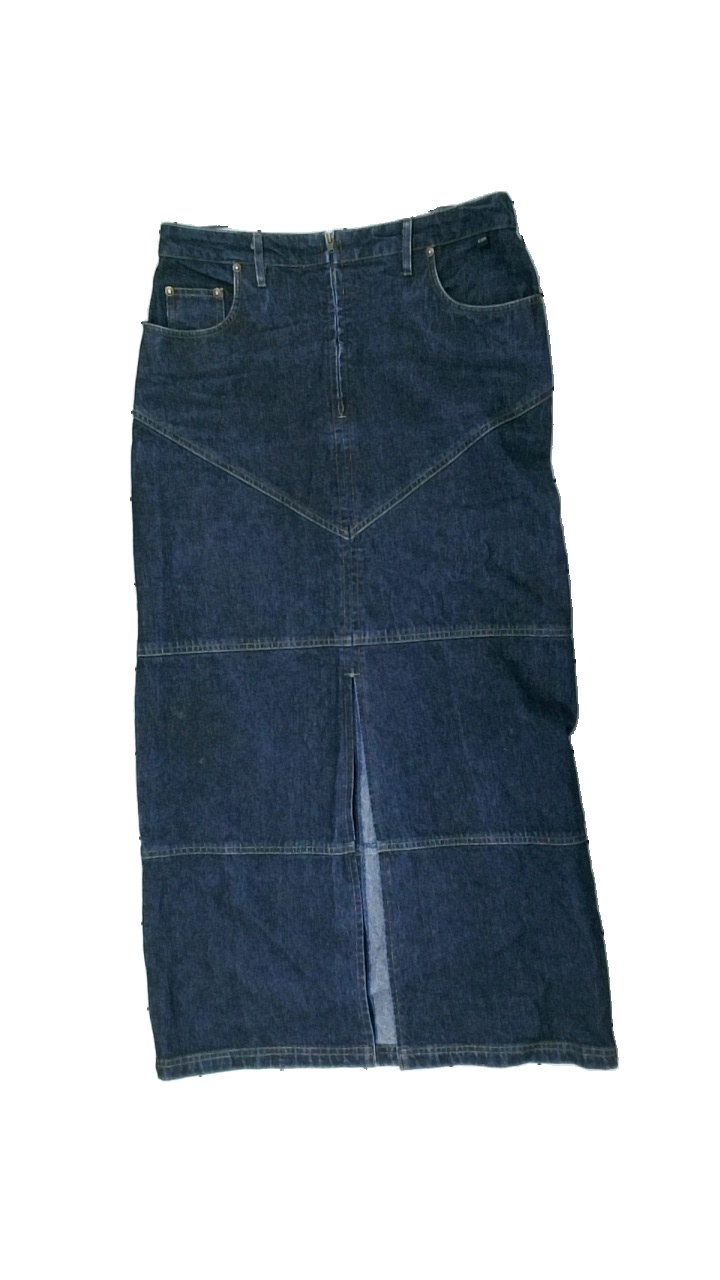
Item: Skirt (Ladies)
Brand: Connect
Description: blå lång jeans kjol med slits fram, svaga fläckar fram.
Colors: Blue
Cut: Regular
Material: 100% cotton
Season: All
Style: Denim
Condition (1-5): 4
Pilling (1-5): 5
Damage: fläck
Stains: Minor
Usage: Reuse
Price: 100-150